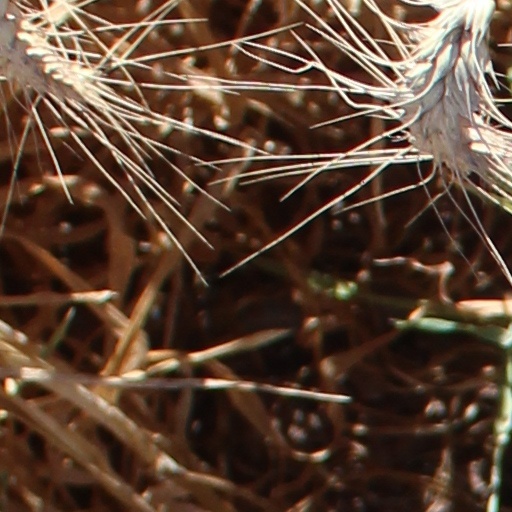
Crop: wheat